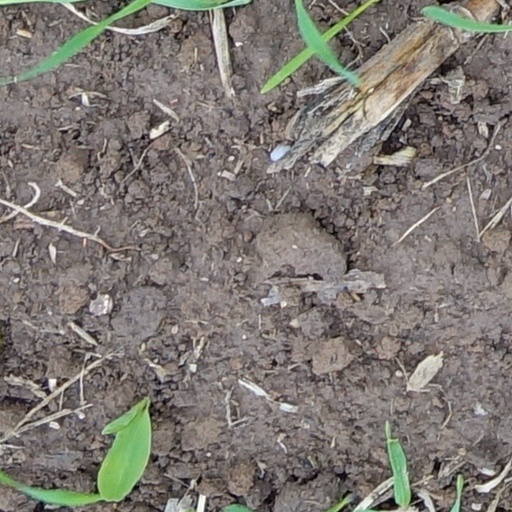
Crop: wheat